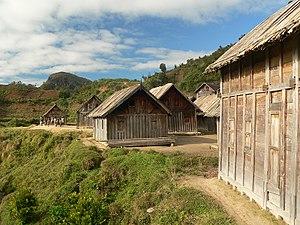
Maisons en bois dans un village zafimaniry aux hautes terres de Madagascar.
Les Zafimaniry sont un peuple de Madagascar occupant la partie sud des terres centrales de l'île. Certains les considèrent comme un sous-groupe des Betsileos, mais eux-mêmes ne se disent « ni Betsileo ni Tanala ».